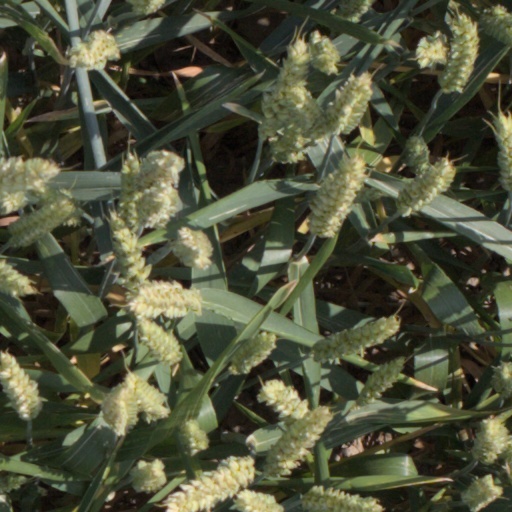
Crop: wheat